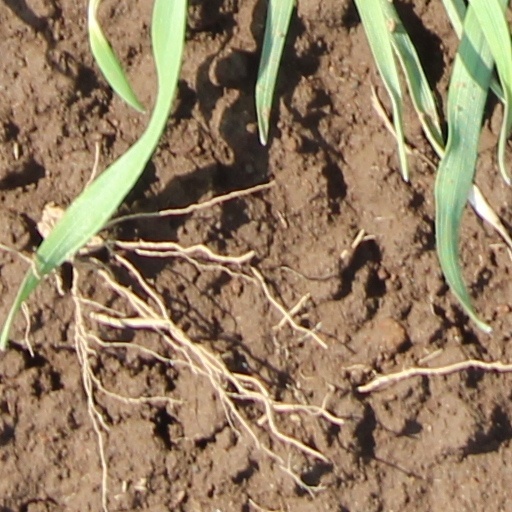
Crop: wheat